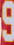
Number: 9